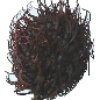
Label: rambutan